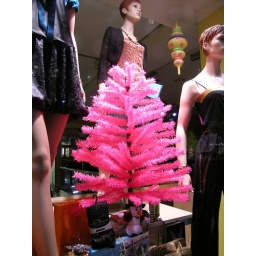
pink tree in a NYC store window